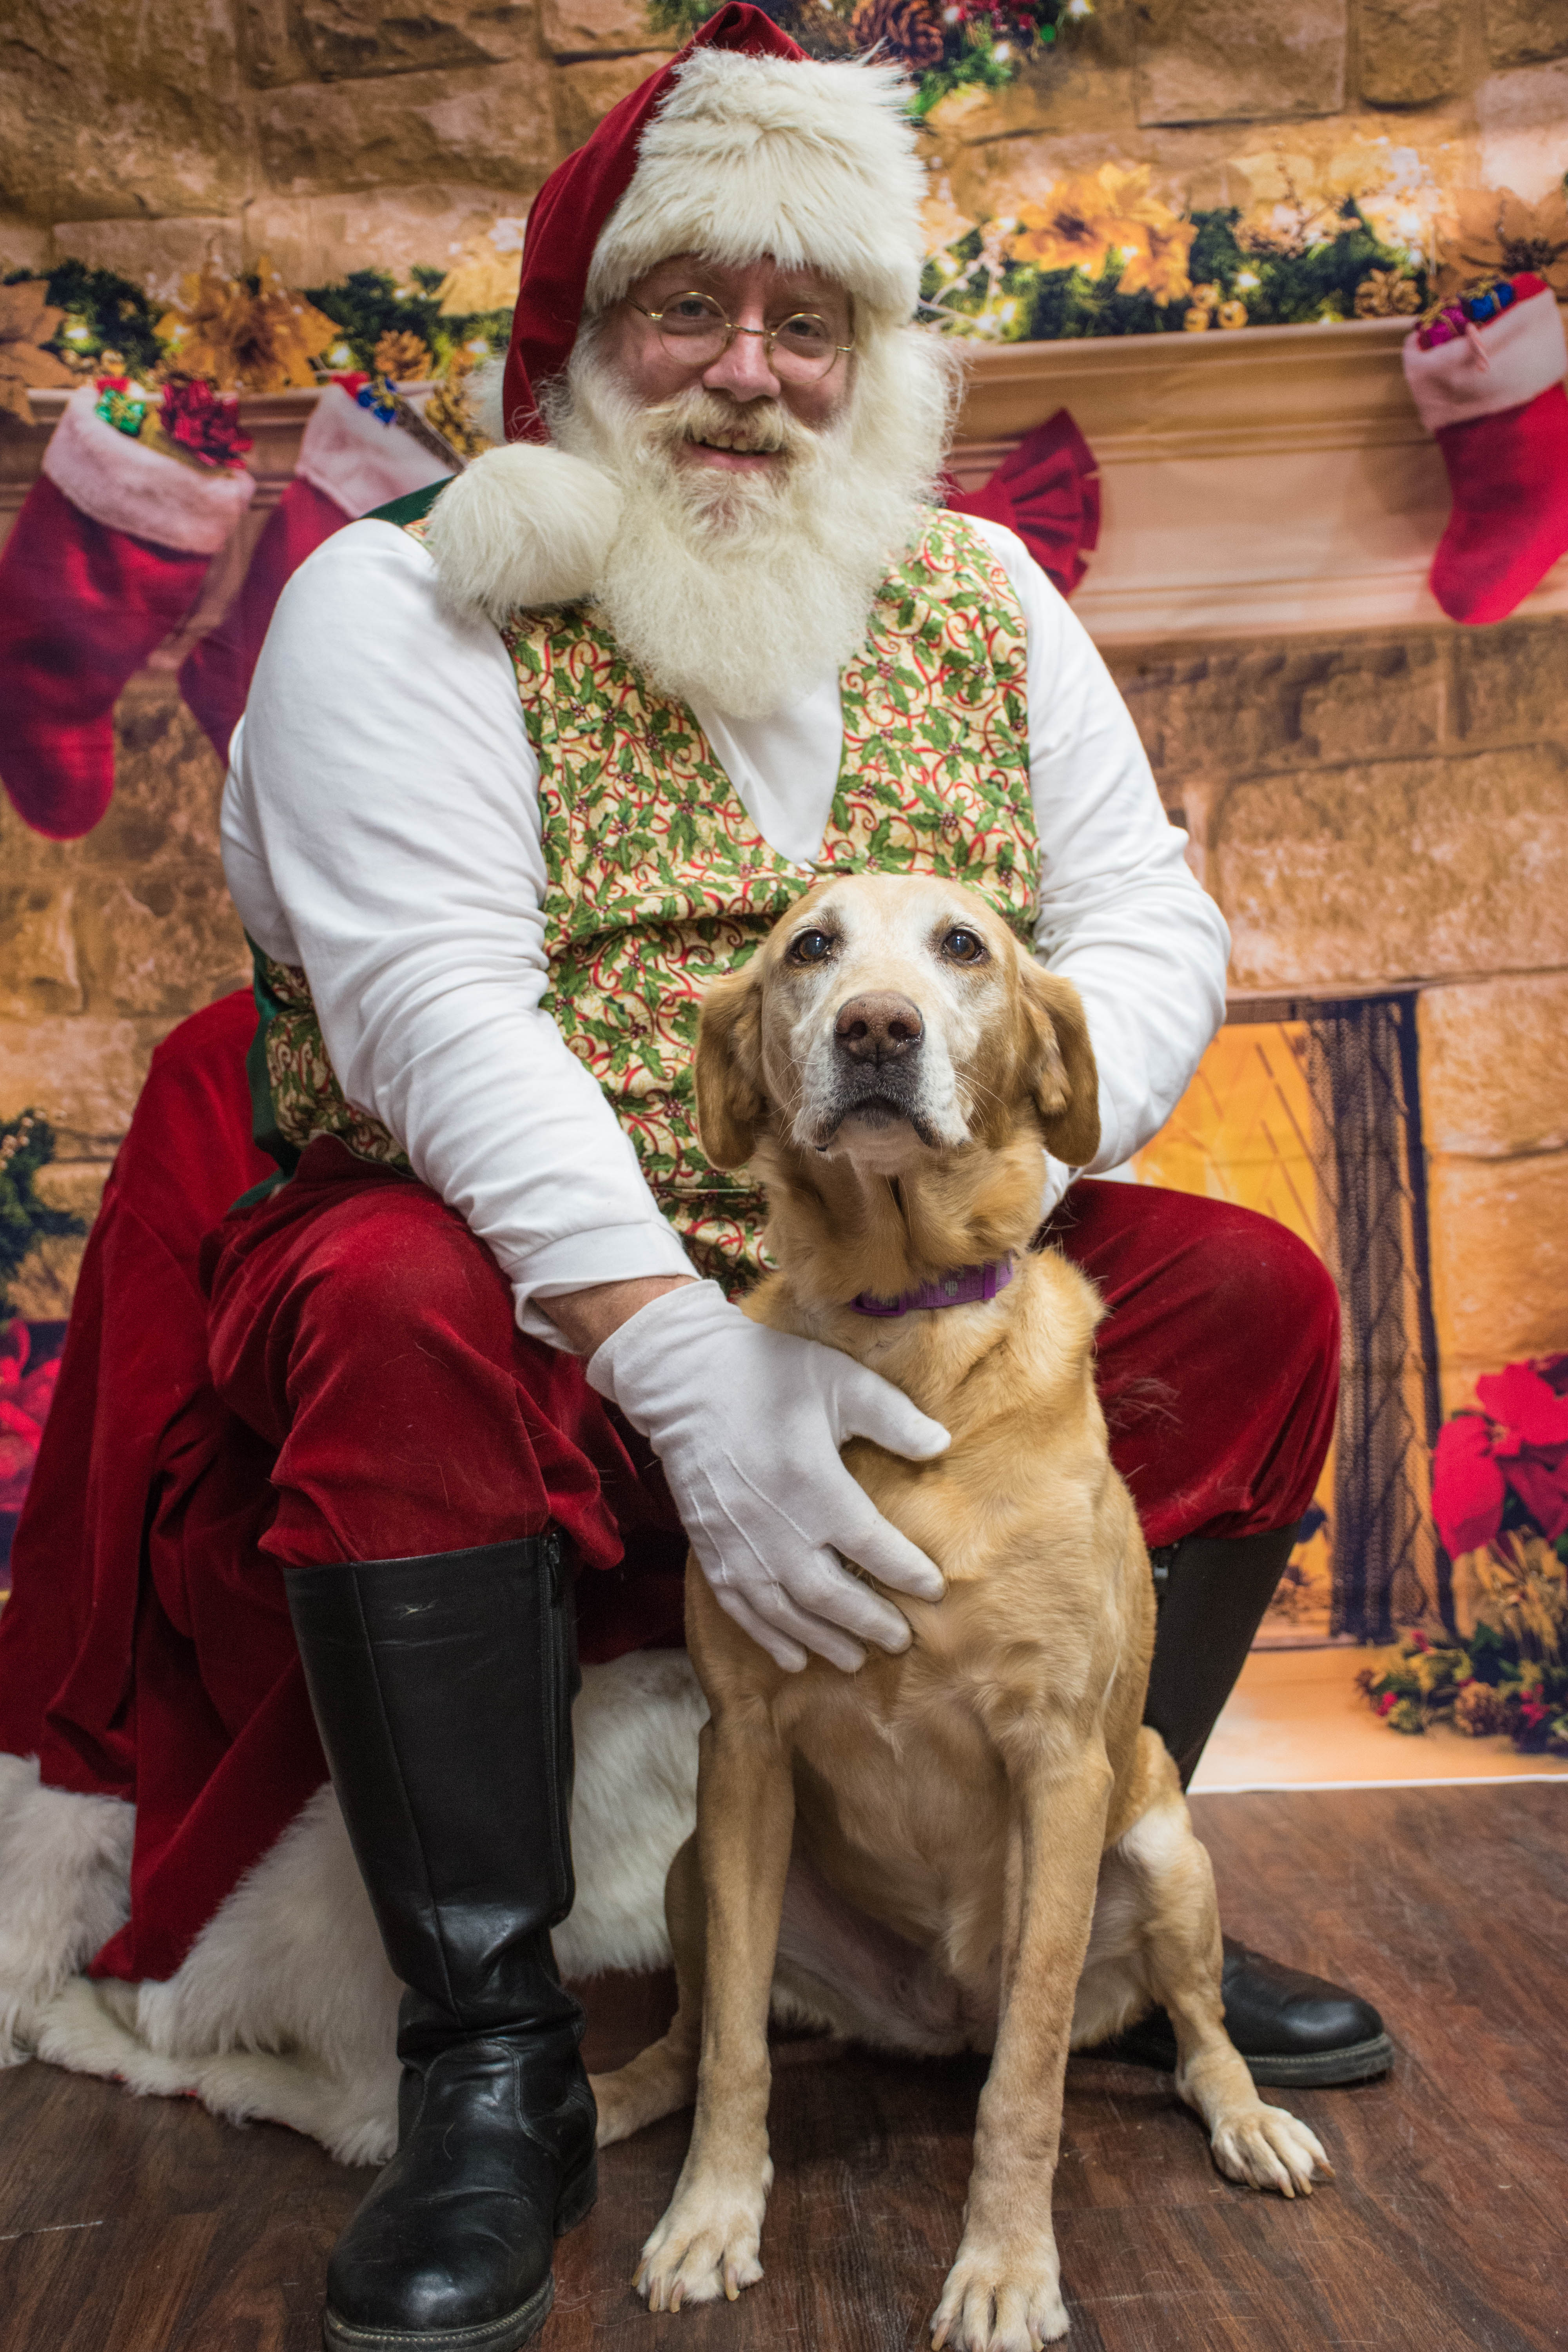
dog, santa, christmas, adorable, mammal, canidae, dog breed, carnivore, sporting group, fur, fawn, bulldog, costume, non sporting group, Kennel club, fictional character, christmas eve